Never Been Thawed

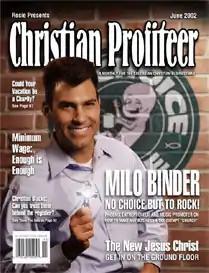
Christian Profiteer Magazine

"Never Been Thawed" contains a number of gags intended to bolster its comedy. The principal gag is the absurd array of frozen entrees collected by members of the fictional club, including a "Gene Simmons Beef Tongue" meal. The members also store and display their entrees in improbable ways such as cramming a number of huge chest freezers into a tiny apartment. Another gag seen throughout the film is the music of Shawn's band The Christers. A former punk rock band, they replace the word "fuck" in all of their lyrics with the word "pray" to make the transition to Christian rock. Matt participates in a competitive "Alphabet Game" league that involves driving around and locating the letters of the alphabet on road signs and billboards.